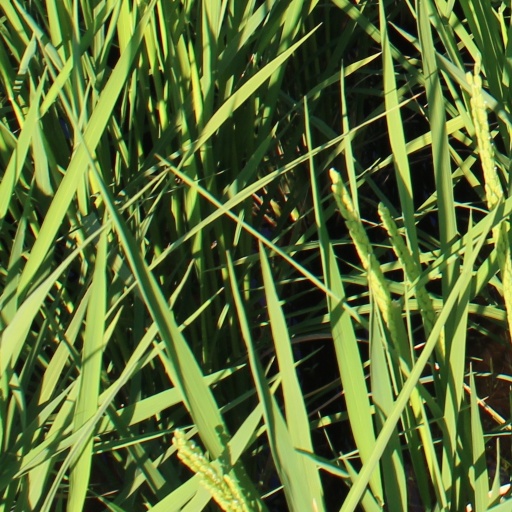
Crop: rice